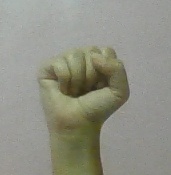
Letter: saad